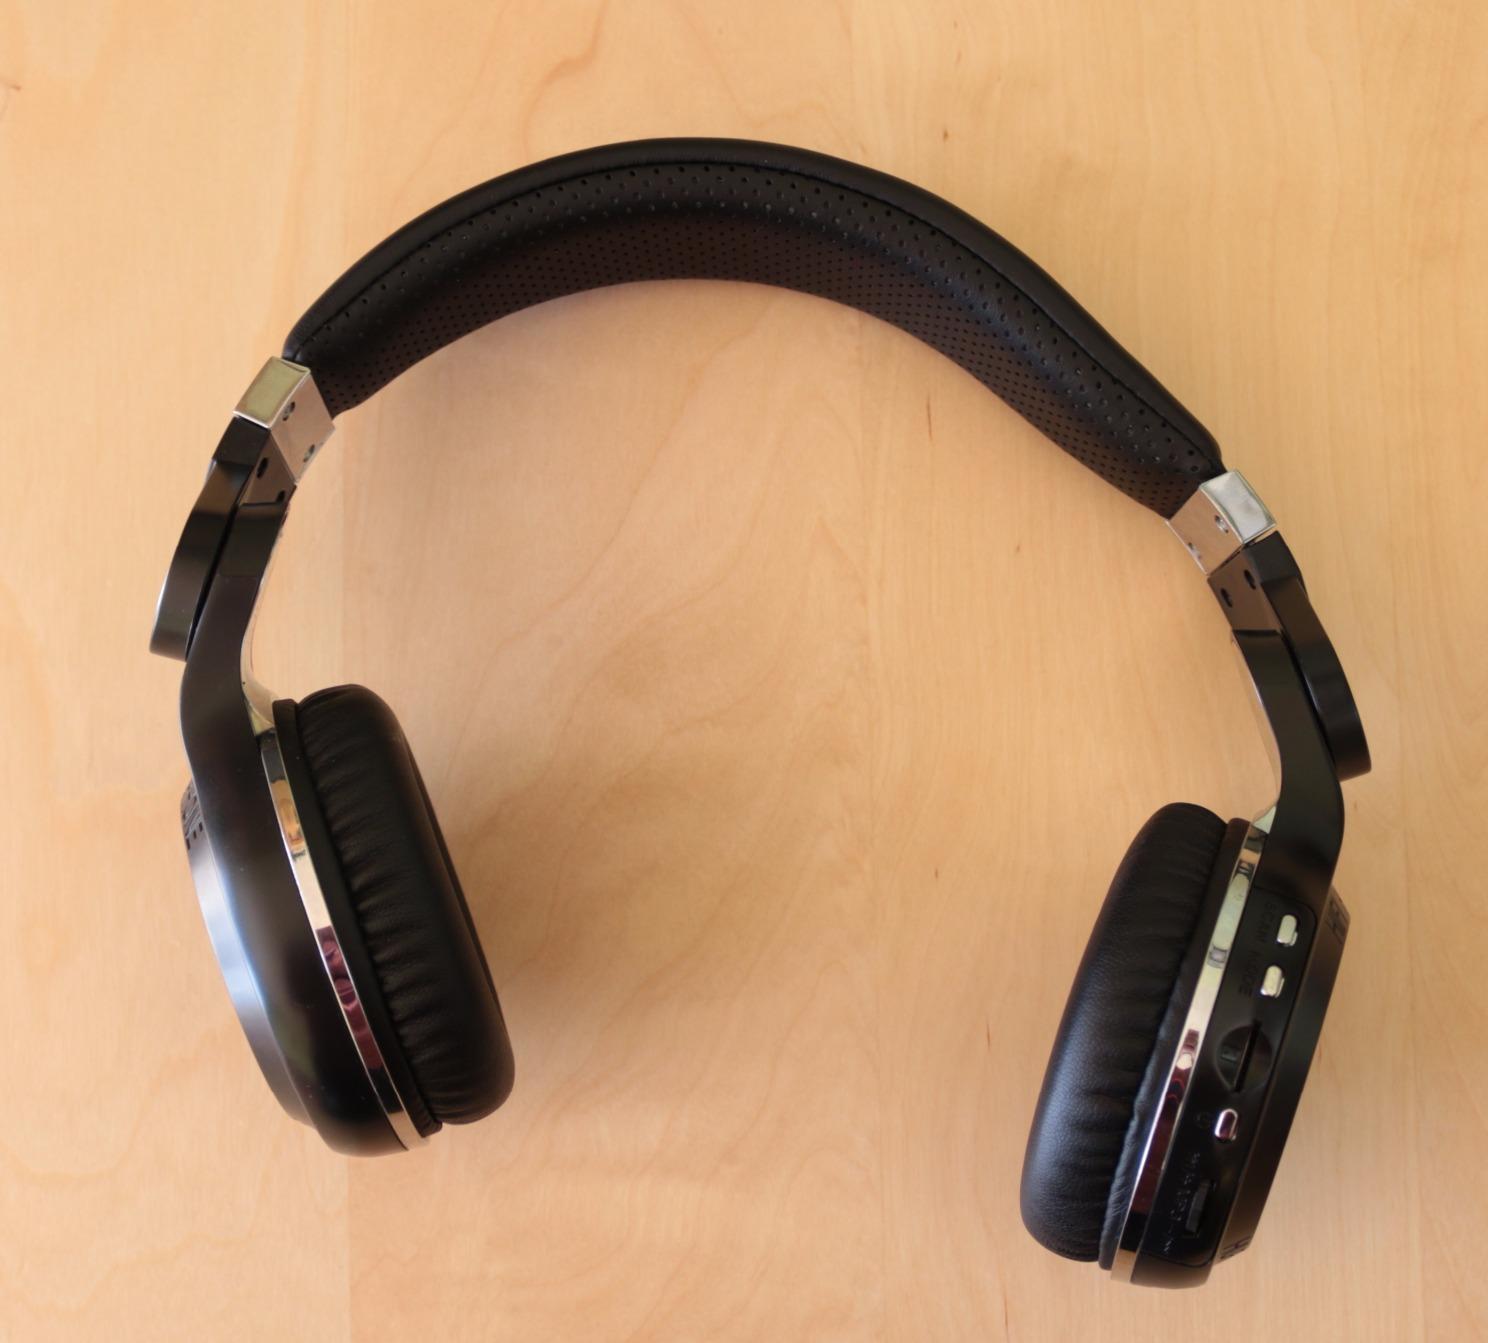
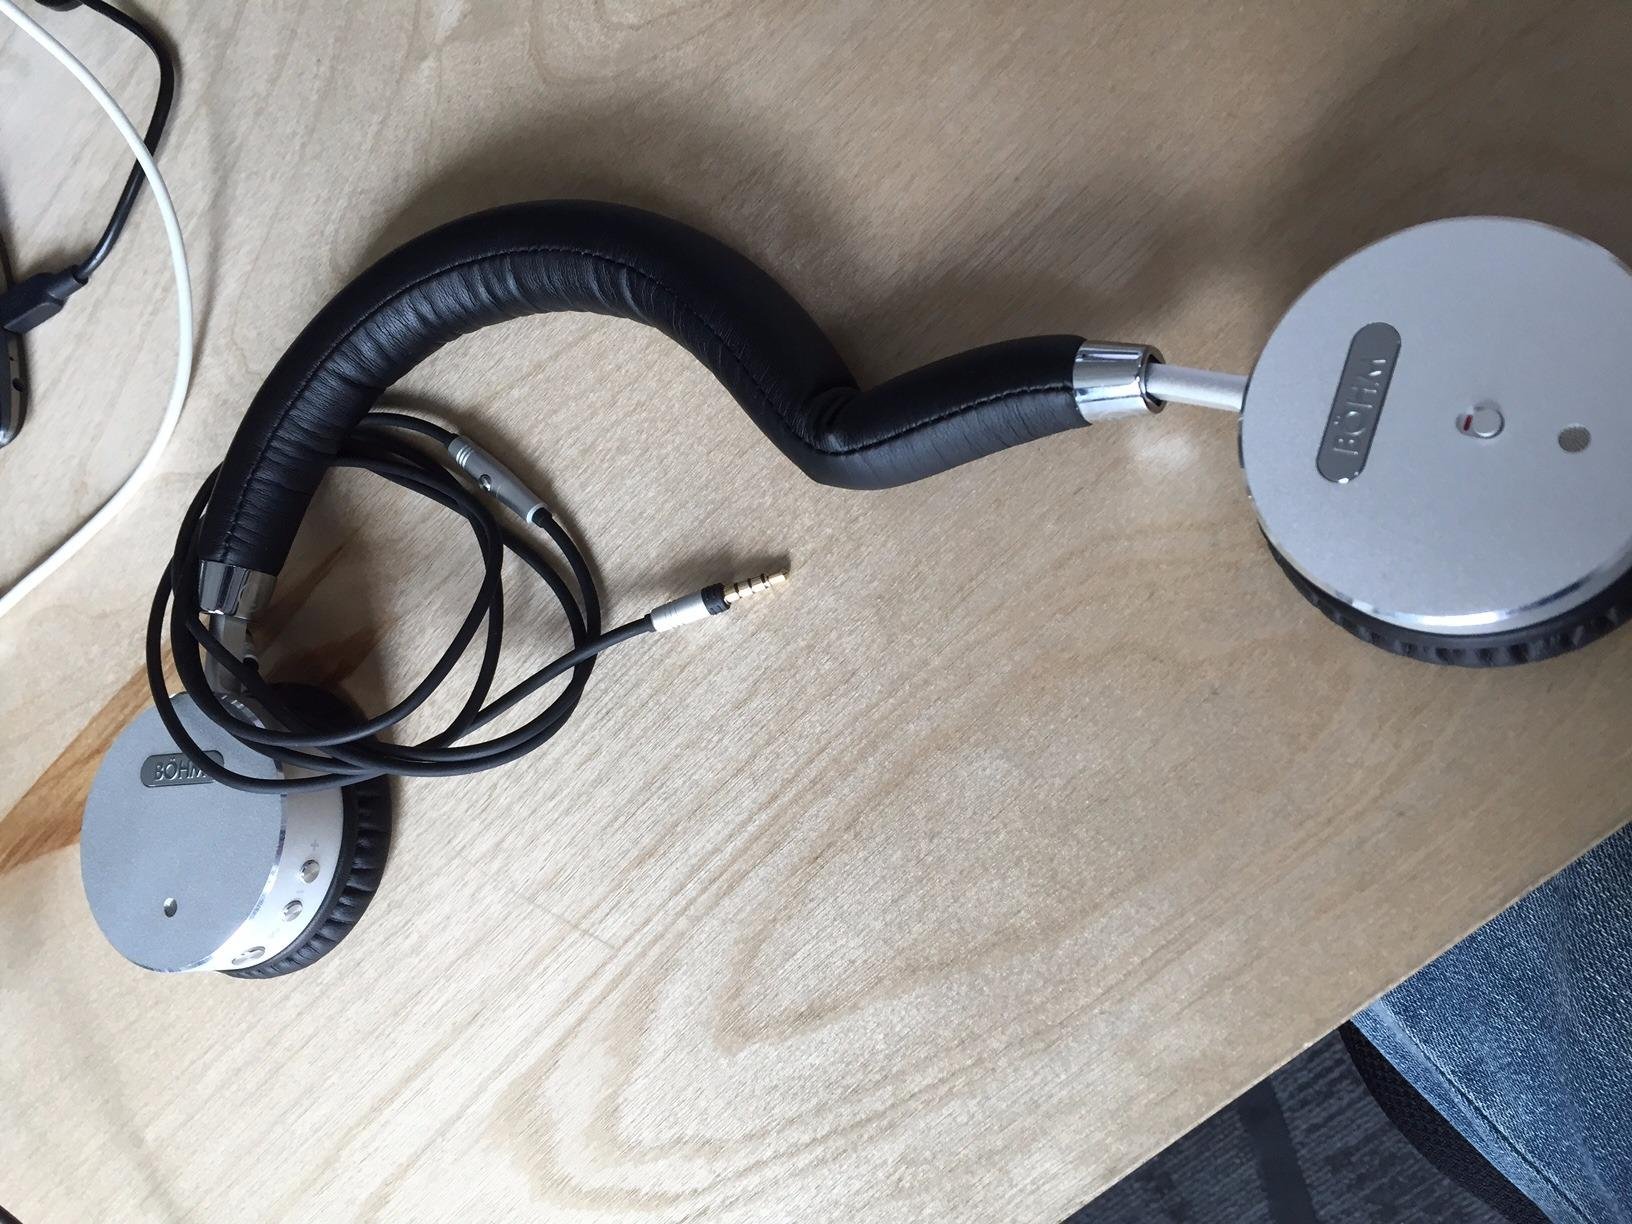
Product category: headphones
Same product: no